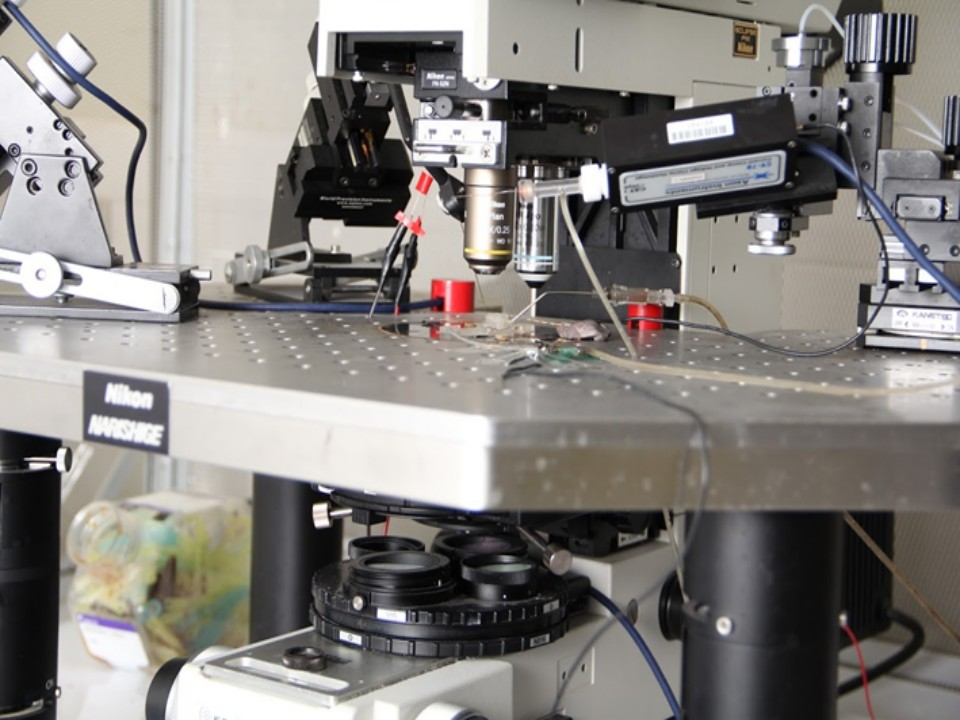
Confocal microscope at Universidad Católica de Valparaíso. Supported by MECESUP Program
Specialty: lab-equipment